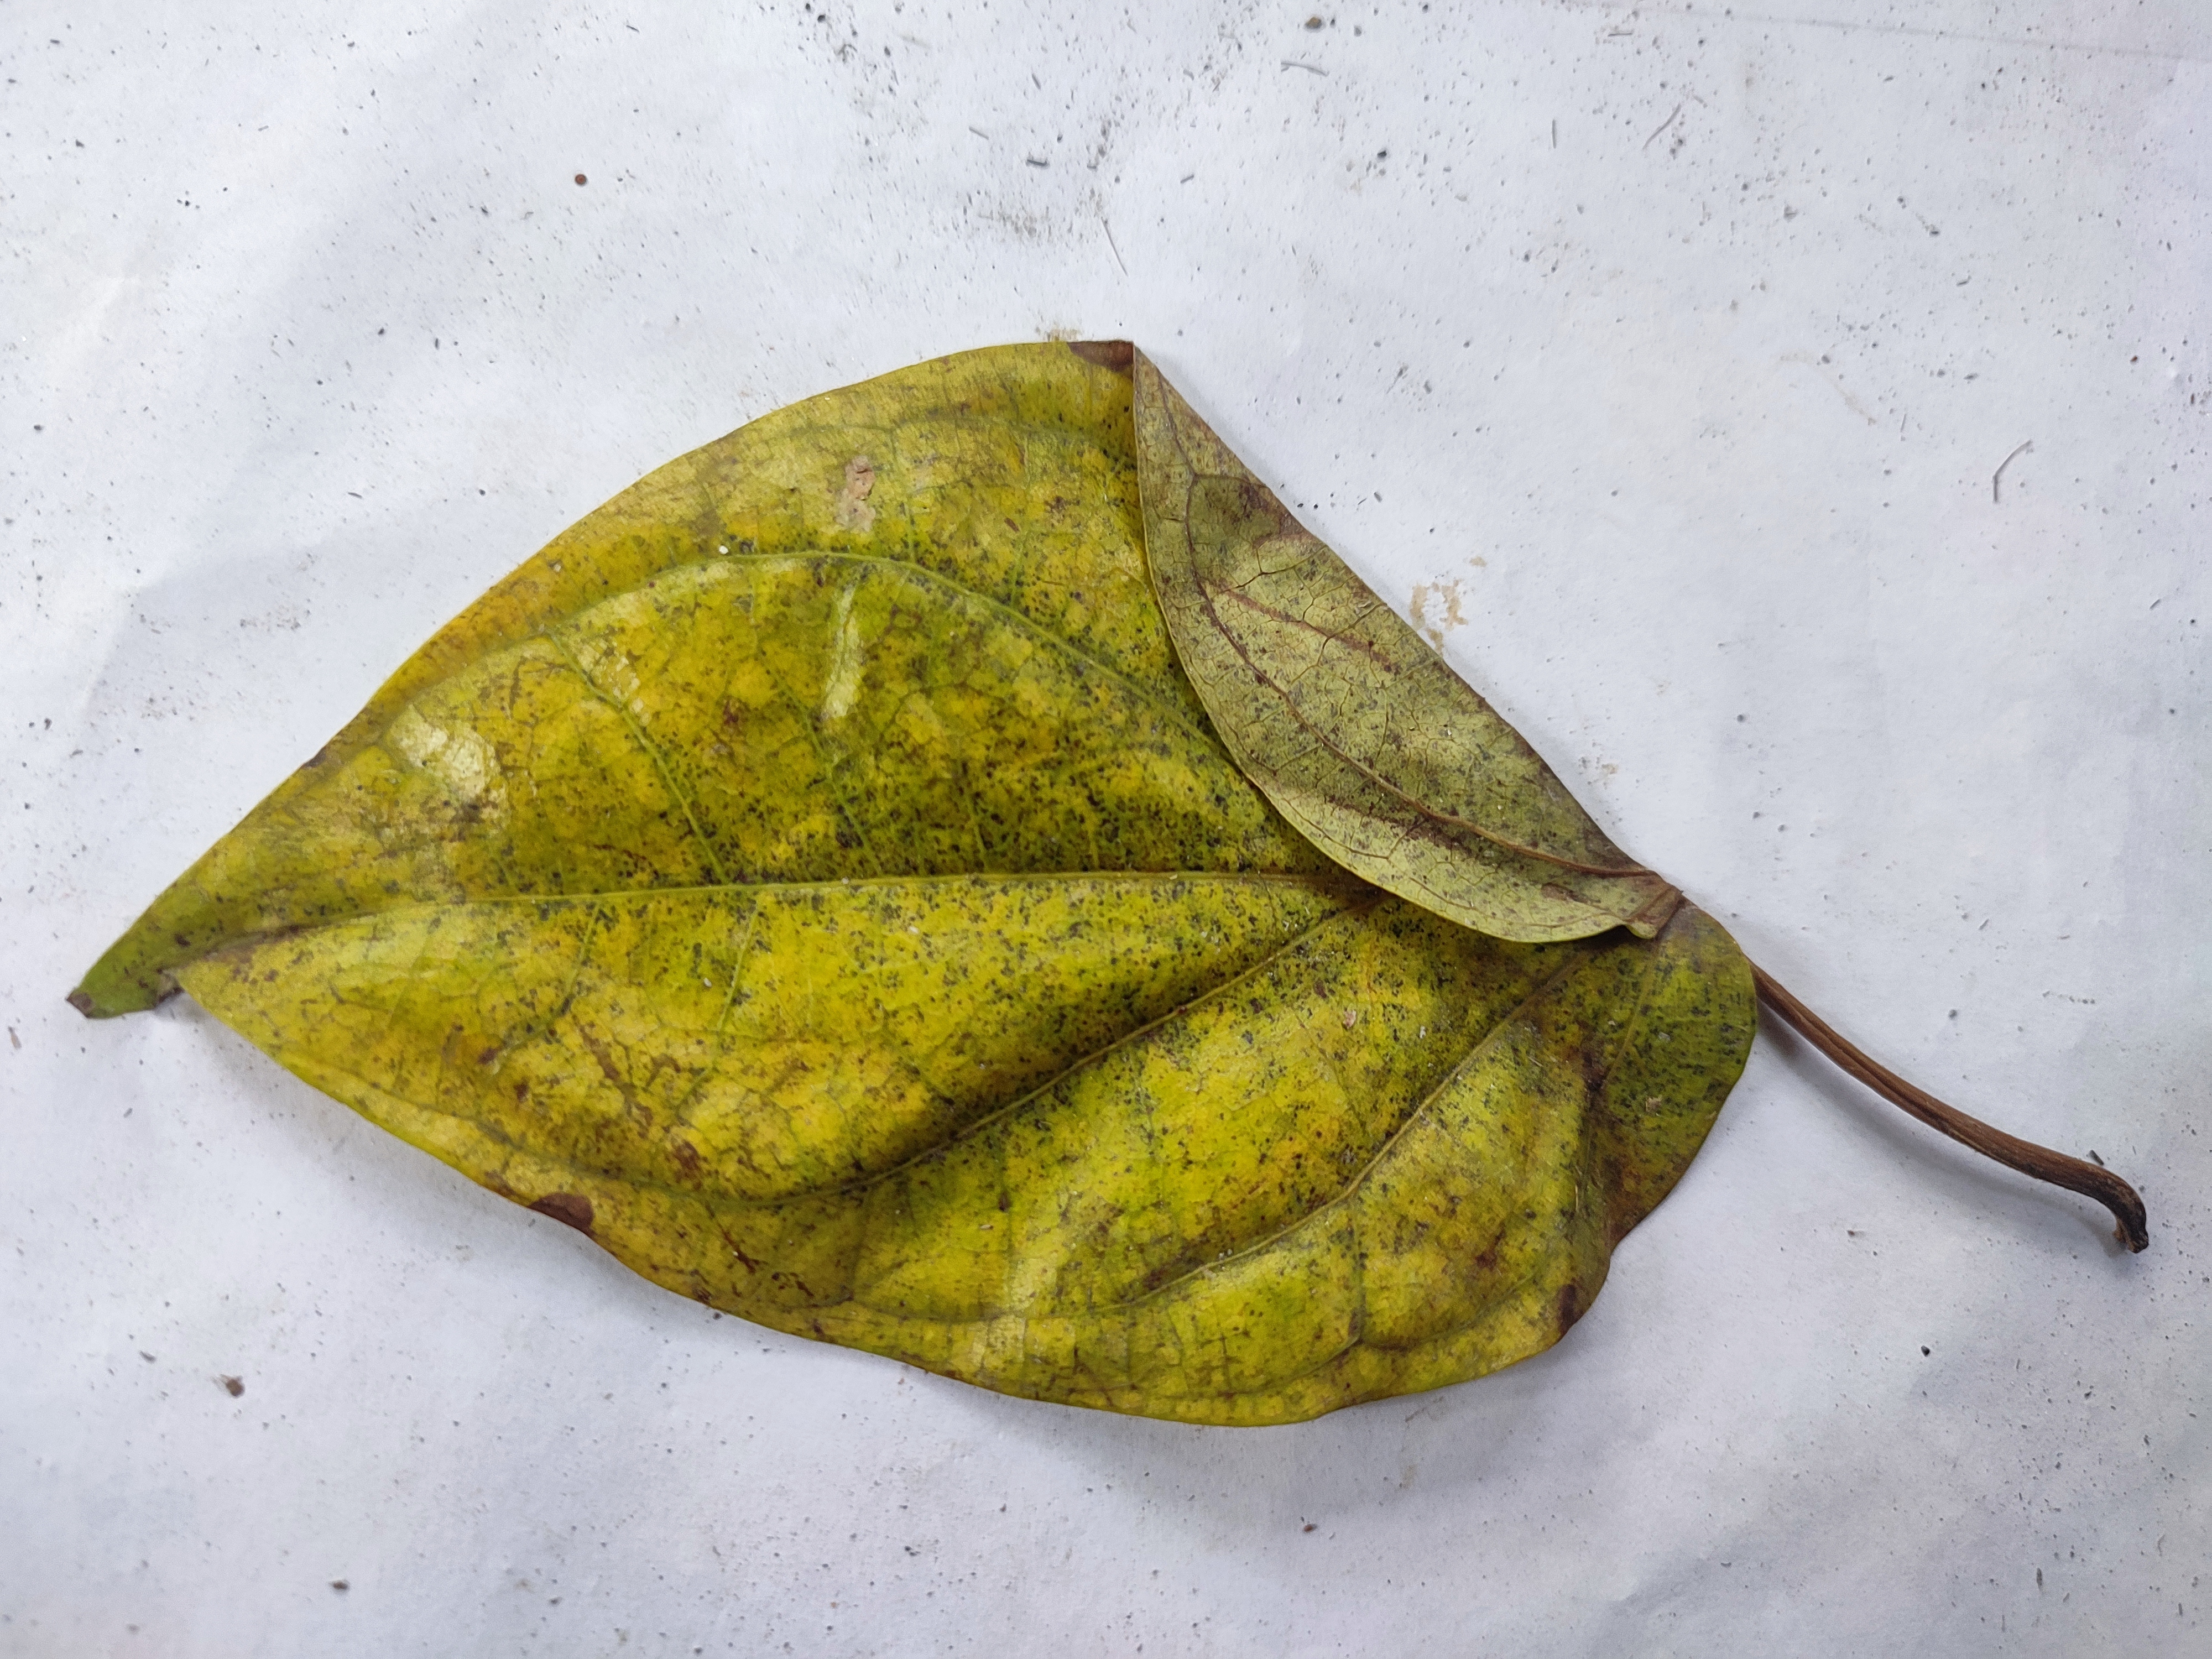
Label: Dried_Leaf